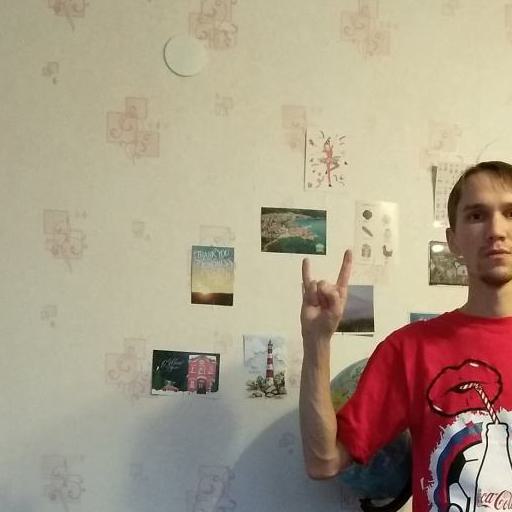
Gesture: rock